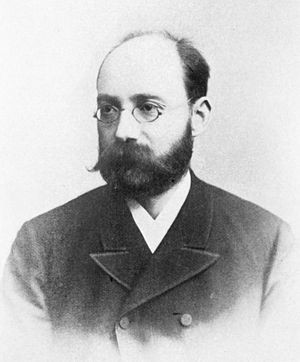
Karl Alfred Melin
Karl Alfred Melin.
Karl Alfred Melin var en svensk digter.